Viviana Durante

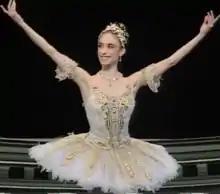
Viviana Durante as Aurora in "Sleeping Beauty" (1994)

Viviana Durante (born 8 May 1967) is an Italian ballet dancer, considered one of the great dramatic ballerinas of recent times. She was a principal dancer of The Royal Ballet, American Ballet Theatre, Teatro alla Scala and K-Ballet. She is the artistic director of English National Ballet School and of the Viviana Durante Company.